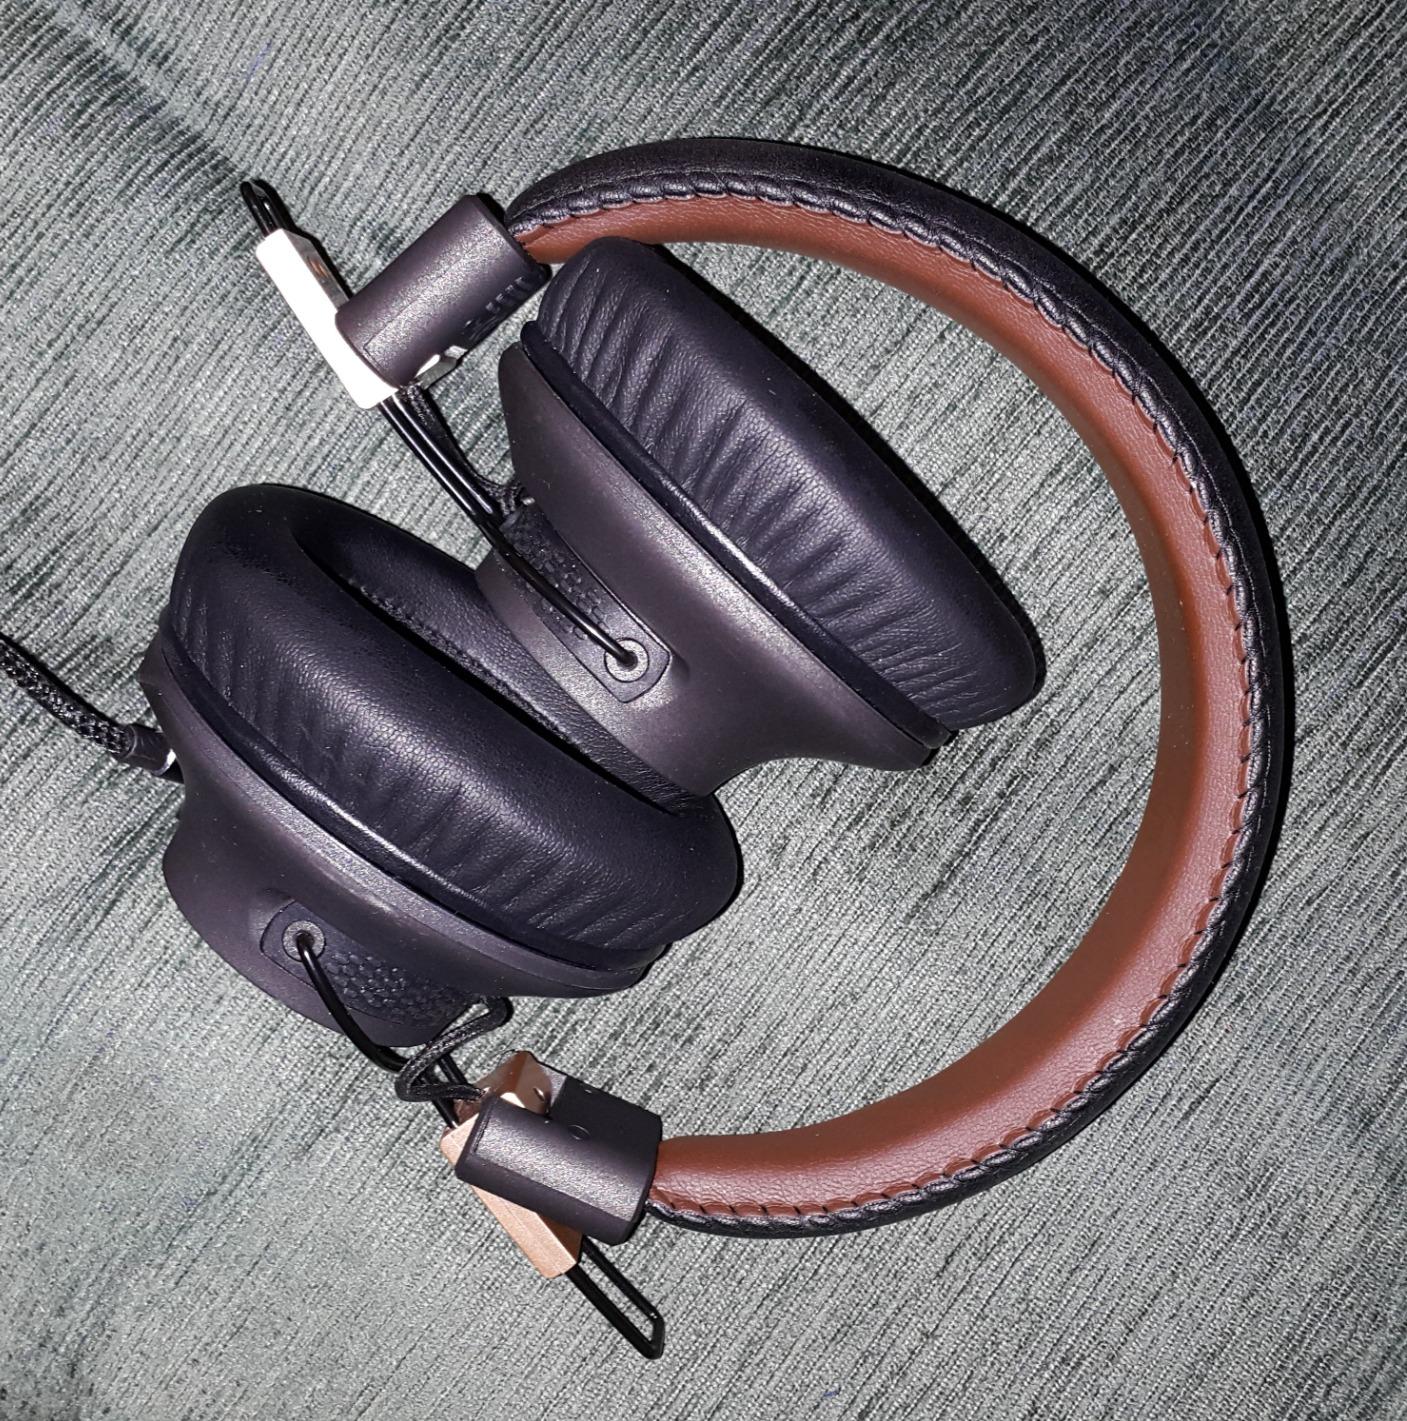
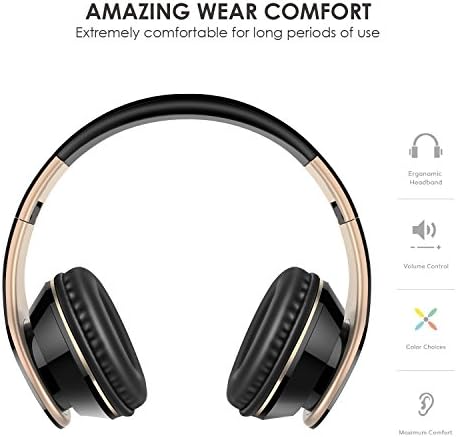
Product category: headphones
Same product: no